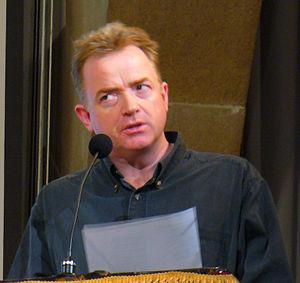
Glyn Maxwell, né en 1962 à Welwyn Garden City dans le Hertfordshire, est un poète, dramaturge, romancier et conférencier britannique.